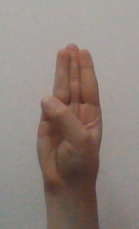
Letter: thaa